John Creighton (surgeon)

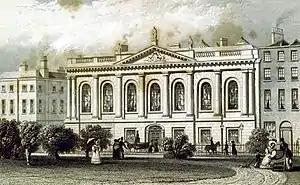
"The College of Surgeons, Dublin". 1837.

John Creighton (1768 – 11 August 1827) was the president of the Royal College of Surgeons in Ireland (RCSI) in 1812 and 1824.